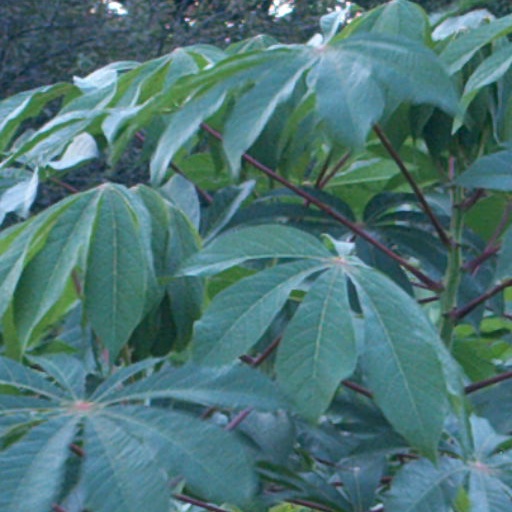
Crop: cassava